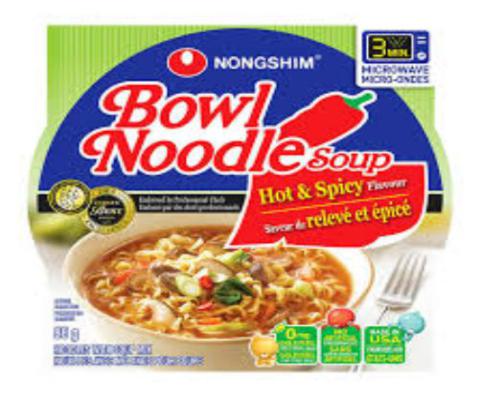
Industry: Food